Demographics of Saint Helena, Ascension and Tristan da Cunha

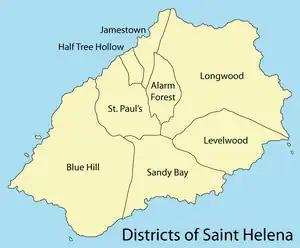
Districts of Saint Helena

By 2010 estimates, life expectancy at birth for the total population is 78.6 years (for males it is 75.68; for females it is 81.67).